Norfolk and Western 611

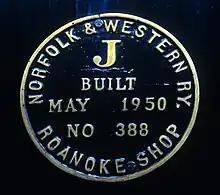
A close-up of a steam locomotive's builder's plate

No. 611, the twelfth class J locomotive, was the first of the final batch of three. Completed at a cost of $251,544, it was put into revenue service on May 29, 1950. After some promotional photographs at Roanoke passenger station, No. 611 joined its fellow sister locomotives at work. They hauled N&W's "Powhatan Arrow", "Pocahontas", and "Cavalier" passenger trains, running between Norfolk, Virginia, and Cincinnati, Ohio; via Roanoke. They ferried the Southern Railway's (SOU) "Birmingham Special", "Pelican", and "Tennessean", running between Monroe and Bristol, Virginia. They also hauled mail trains and secondary passenger trains. On June 29, No. 611 went to the Shaffers Crossing engine terminal in Roanoke for its first monthly maintenance and an inspection of its right-side cylinder head.